Woodhill Forest

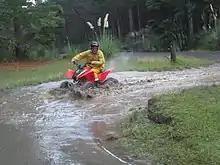
Woodhill Forest is used for many recreational activities, such as mountain biking and ATV riding (pictured)

Originally the coastal land was covered in native vegetation, but the arrival of British and their farm animals led to severe erosion. In the 1870s sheep and cattle grazing had already begun to cause problems in many coastal areas. By 1873 James Stewart reported fully grown trees buried by dunes and in the Kaipara dunes of 90 metres tall. Just a few years damage could transform an area from bush to desert.